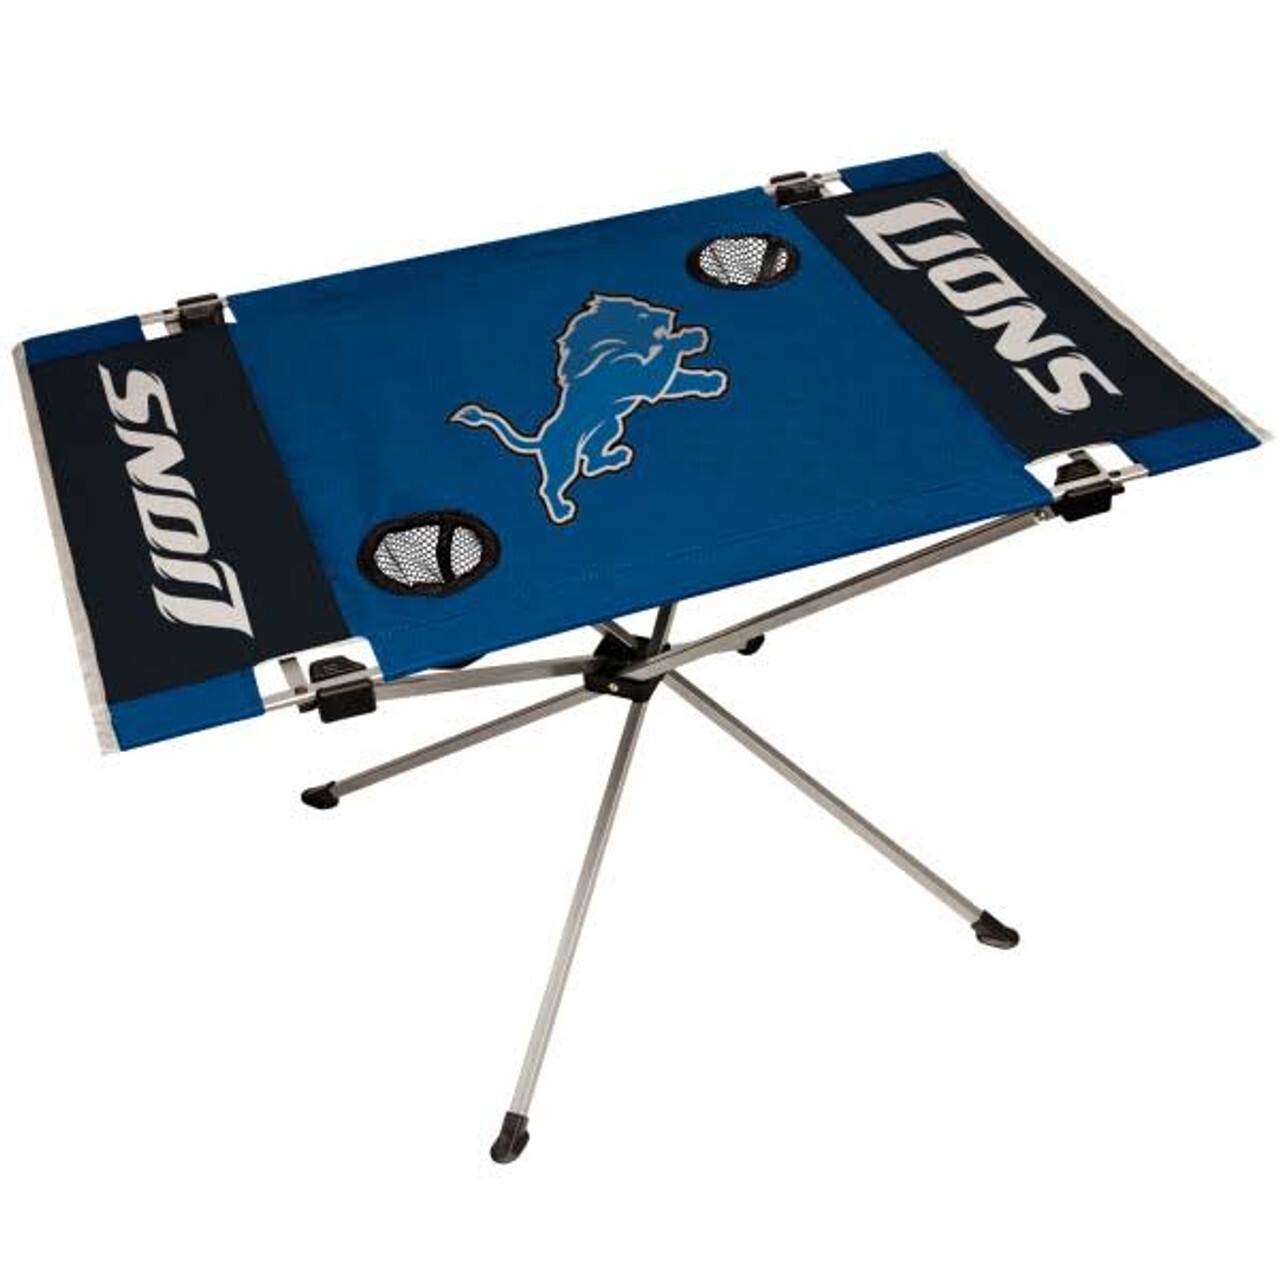
Detroit Lions Table Endzone Style - Special Order
Product condition: New Features team colors and three team logos with two cup holders. Great for tailgating, concerts and picnics. Includes team logo carry case. 600D polyester top and durable steel frame. Holds up to 75 lbs. Unfolded table measures 31" x 20.5" and 19" tall. Made by Jarden. RETURN POLICY: If you receive an item that has been damaged in transit, you may return it for a replacement, exchange, or refund. If you do receive a damaged item, please contact us within 10 days of receipt for an RMA number. A 20% restocking fee will be charged unless a mistake was made on our part. All items must be returned in the original packaging and require a RMA number. SHIP FROM : USA SHIP TO : USA
Brand: Jarden
Category: Furniture > Outdoor Furniture > Outdoor Tables > Game Tables